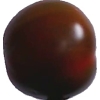
Label: tomato_maroon